Branko Marušič

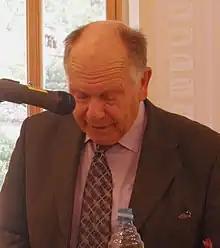
Branko Marušič

Born to an upper middle class Slovene family in Gorizia, Italy, he moved with the family to the Yugoslav side of the Yugoslav–Italian border in 1947, and has been living in Solkan since. After finishing the Nova Gorica Grammar School, he studied history at the University of Ljubljana.